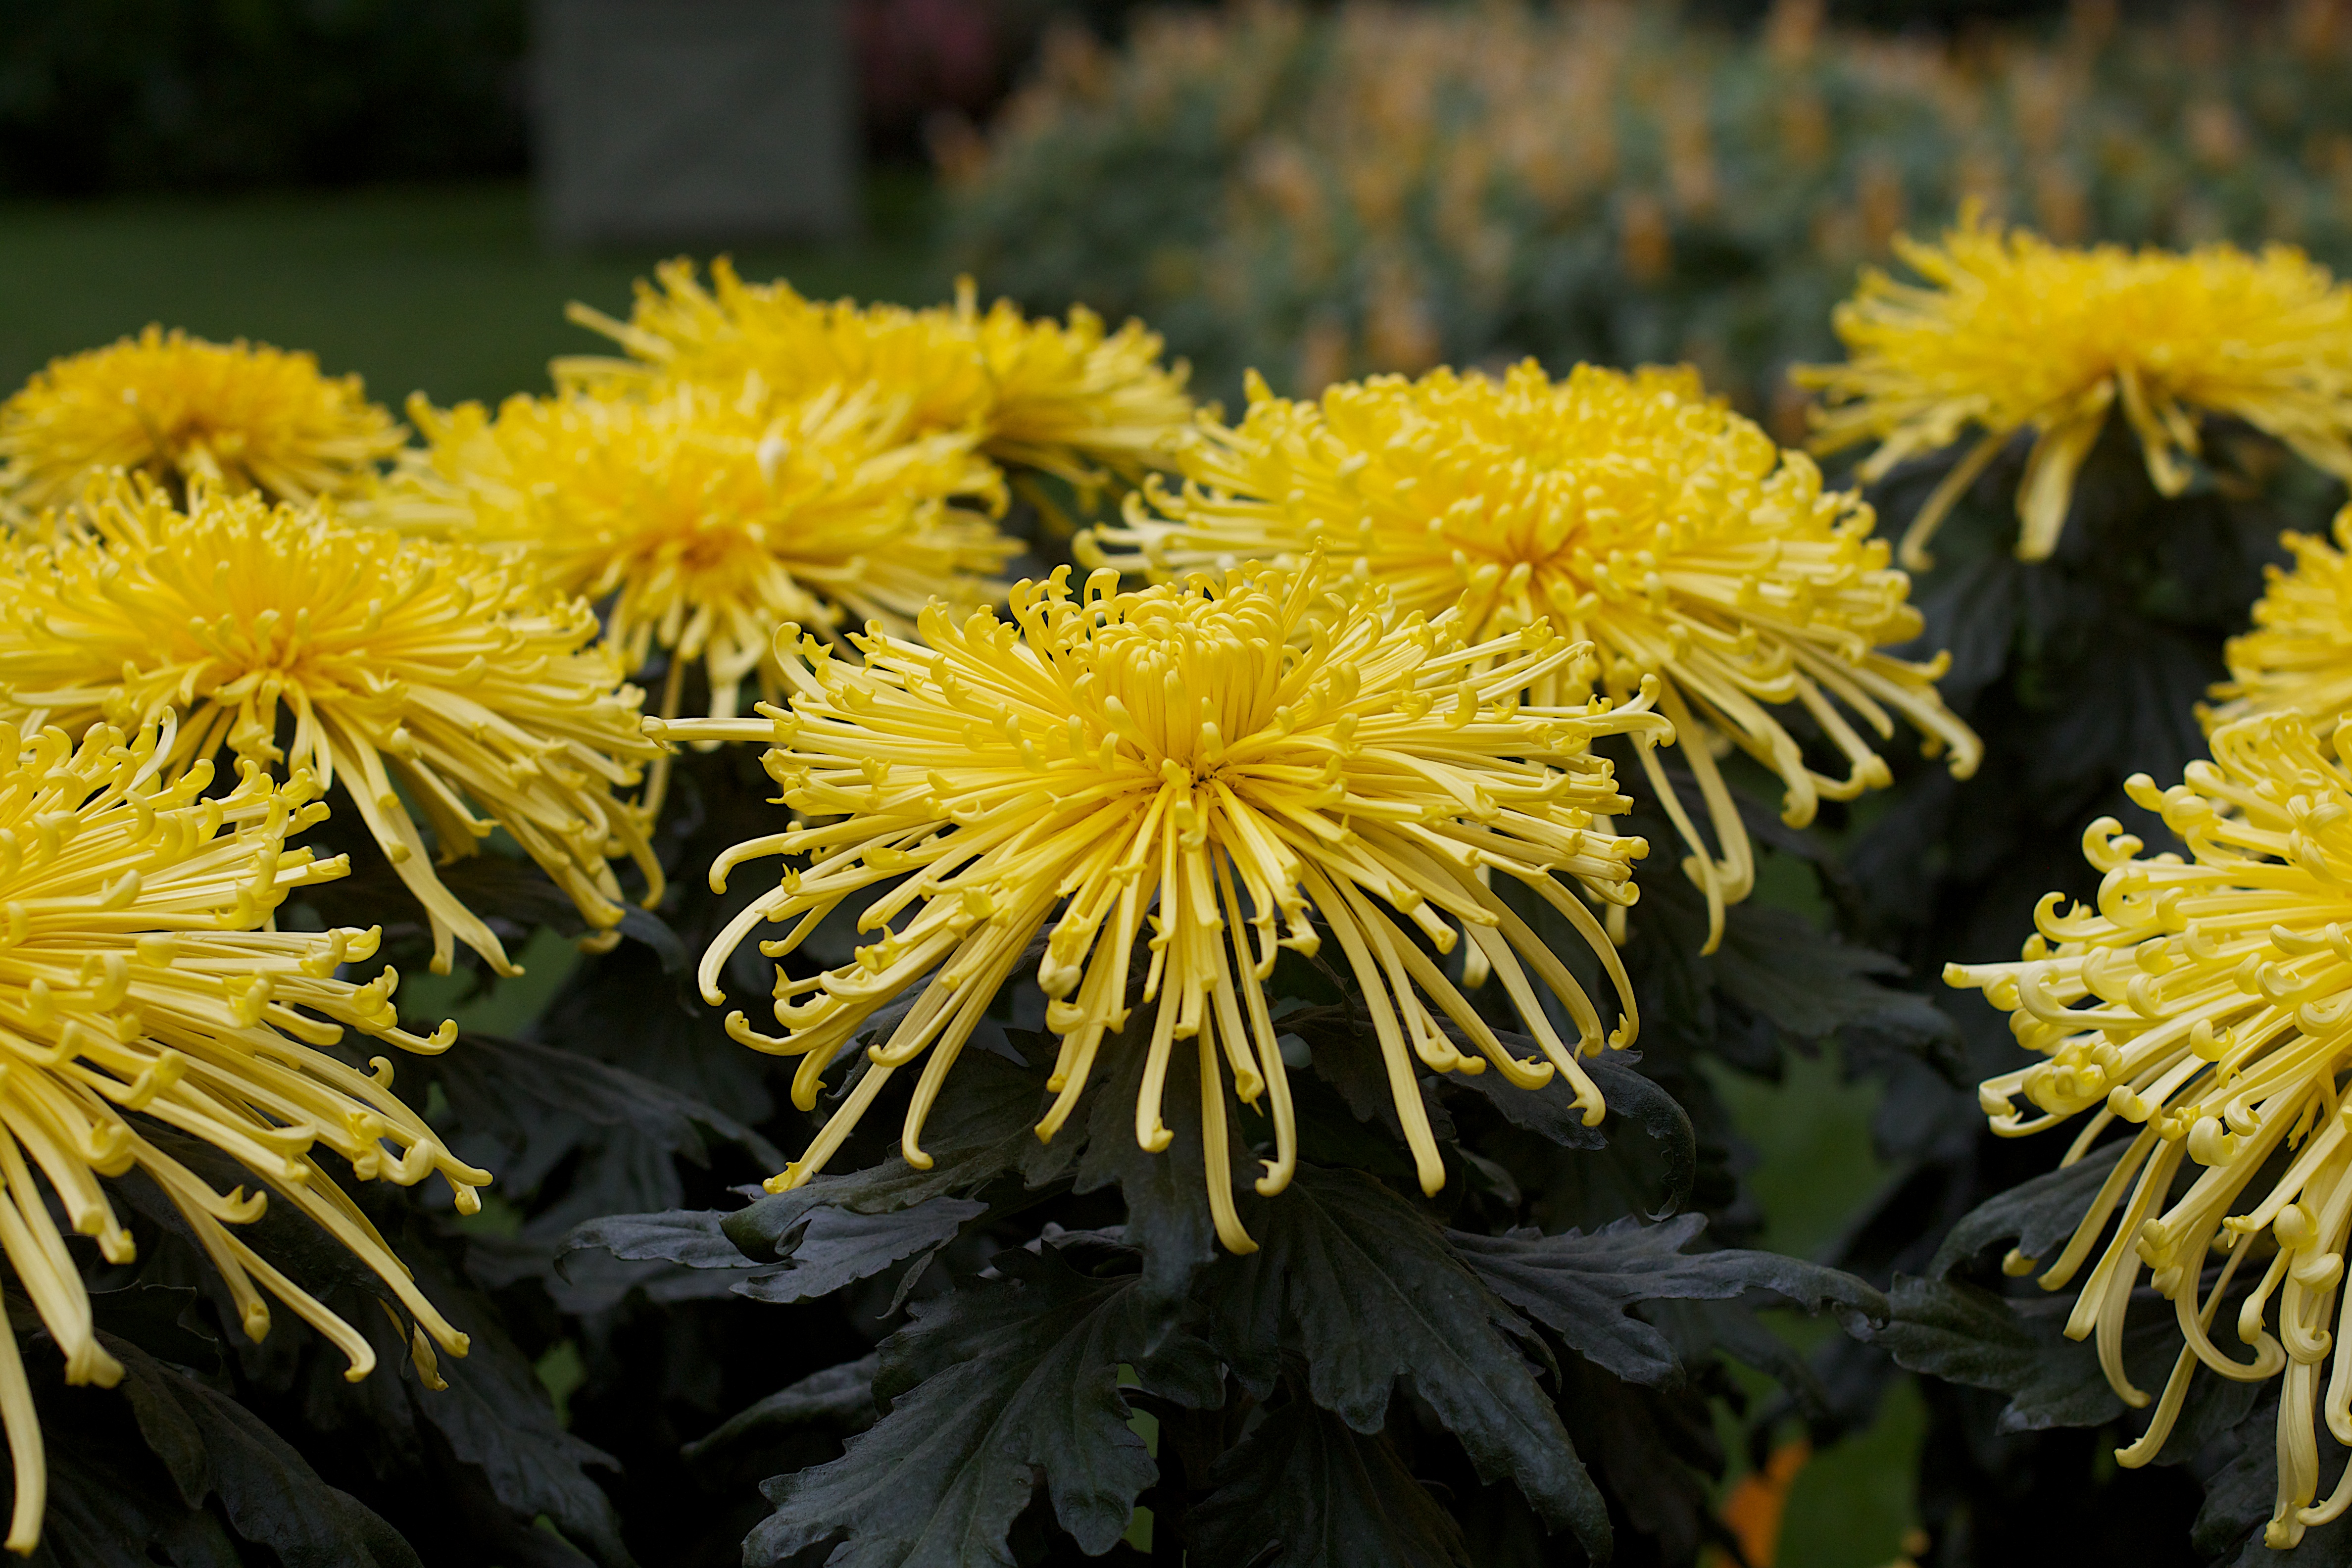
plant, dandelion, flower, botany, yellow, flora, odyssey, longwoodgardens, flowering plant, daisy family, annual plant, land plant, chrysanths